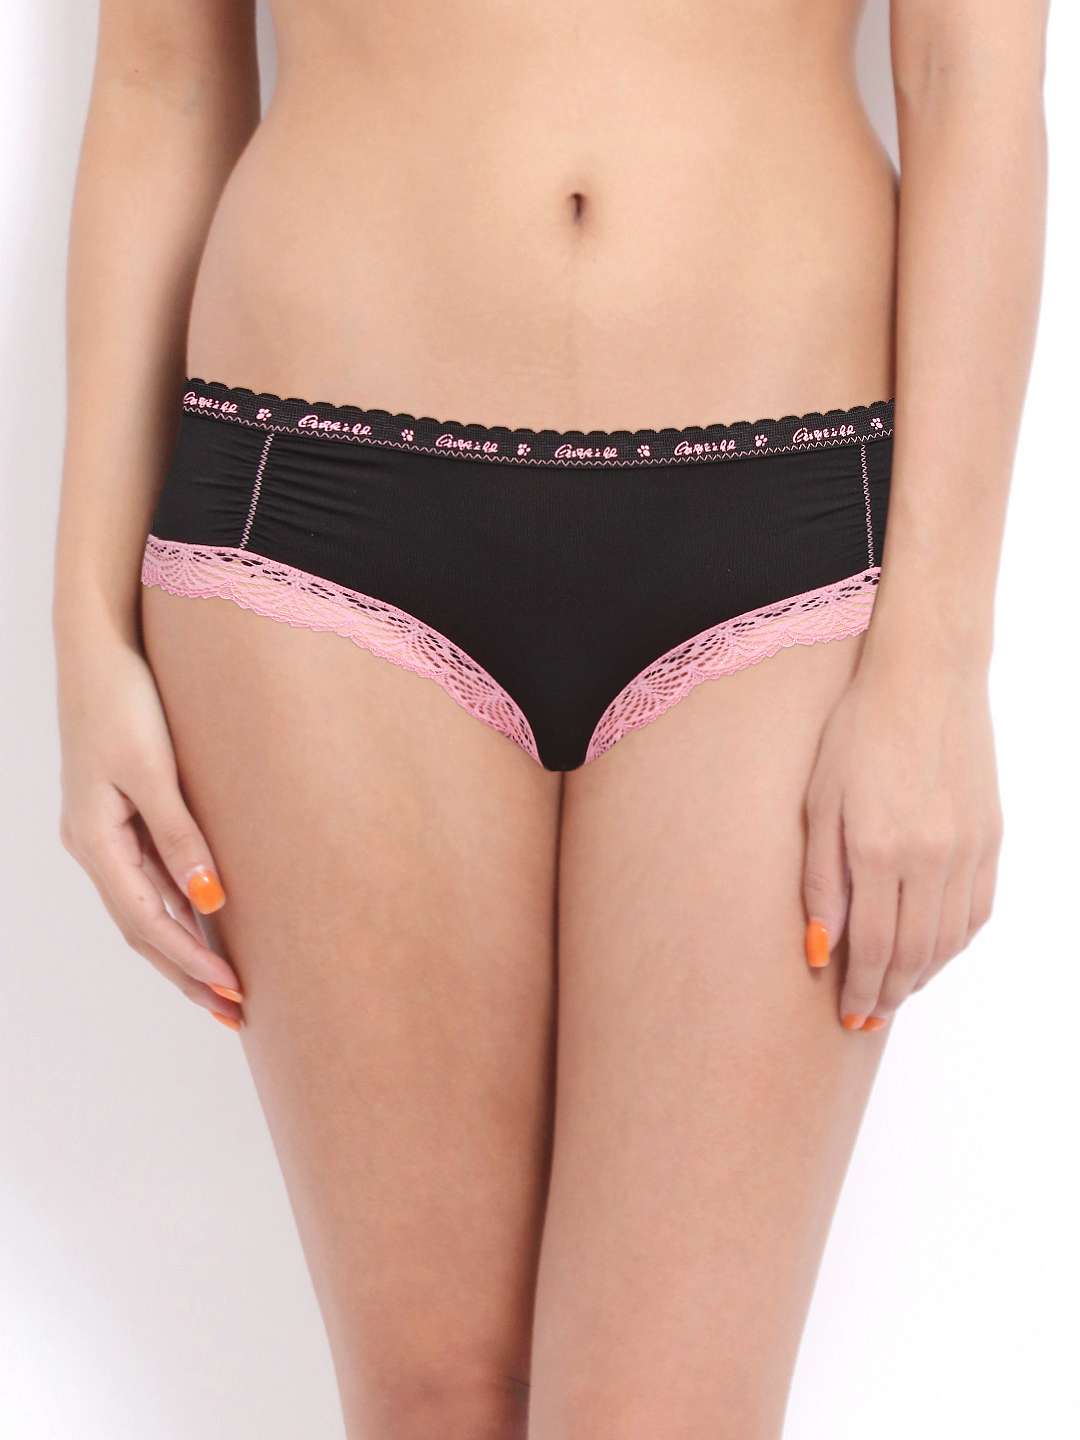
Garfield Women Black Hipster Briefs GFA12-027
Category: Apparel / Innerwear / Briefs
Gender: Women
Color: Black
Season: Summer 2017
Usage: Casual